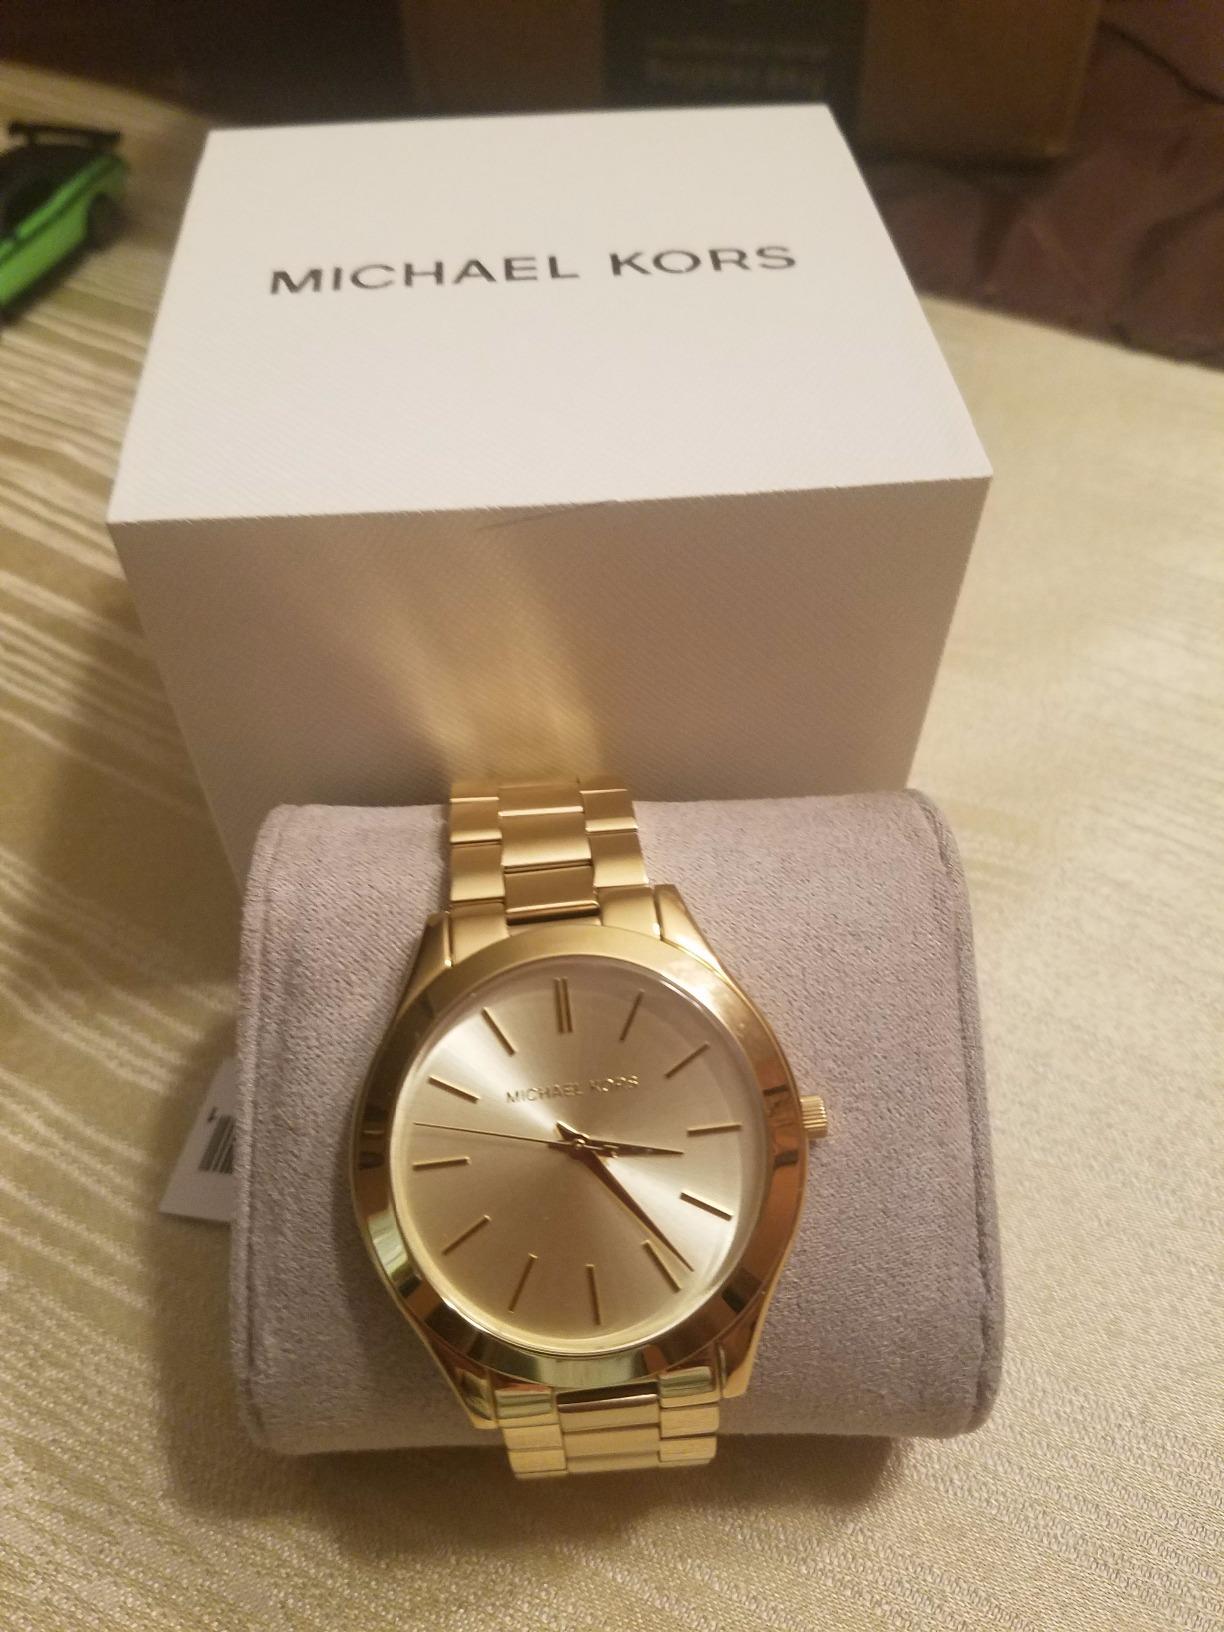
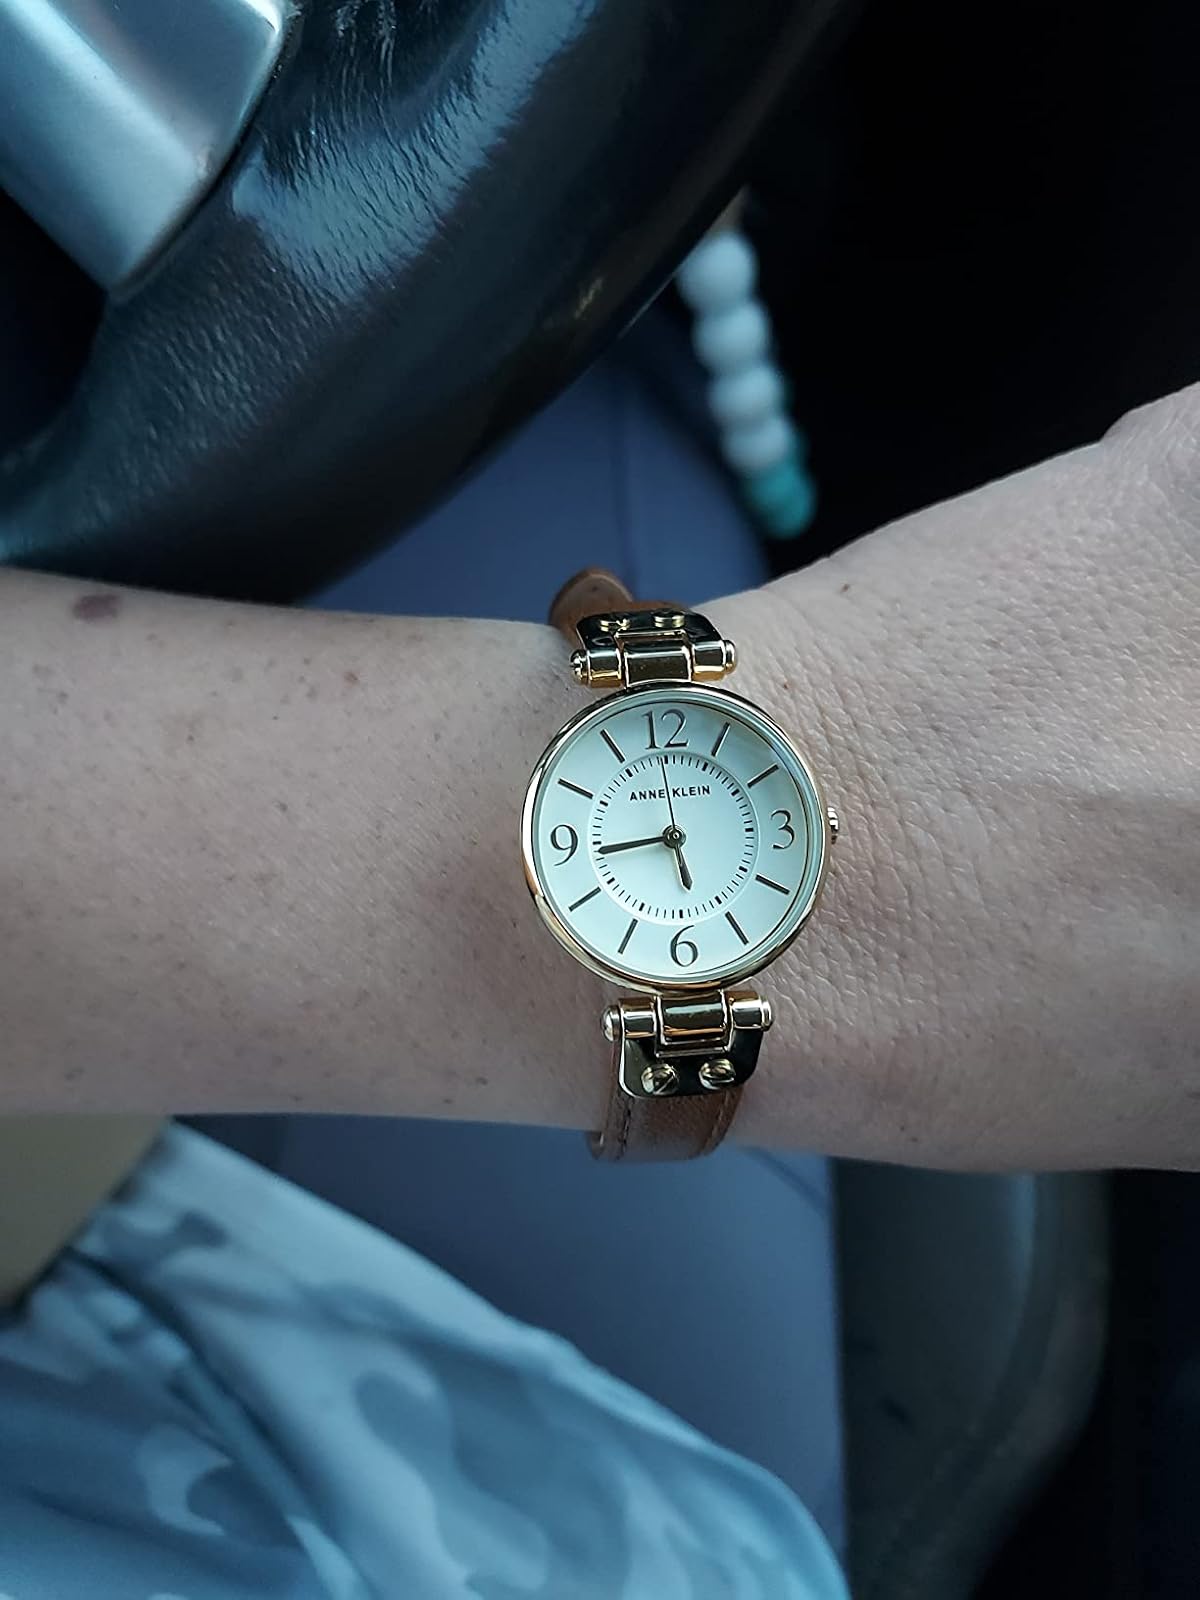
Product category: accessories_watch
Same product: no